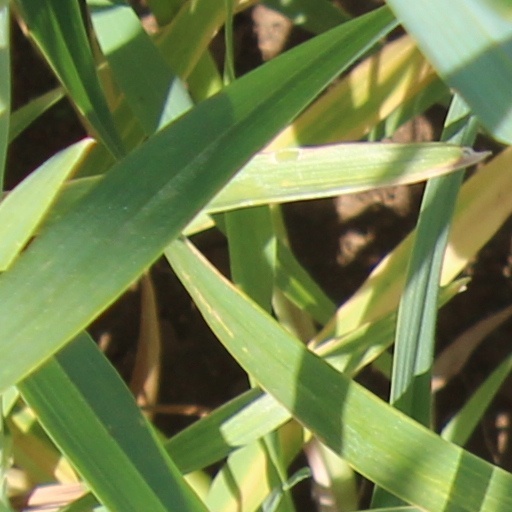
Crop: wheat